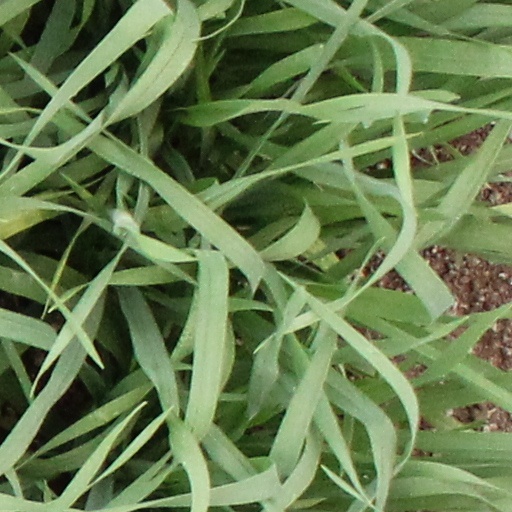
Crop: wheat